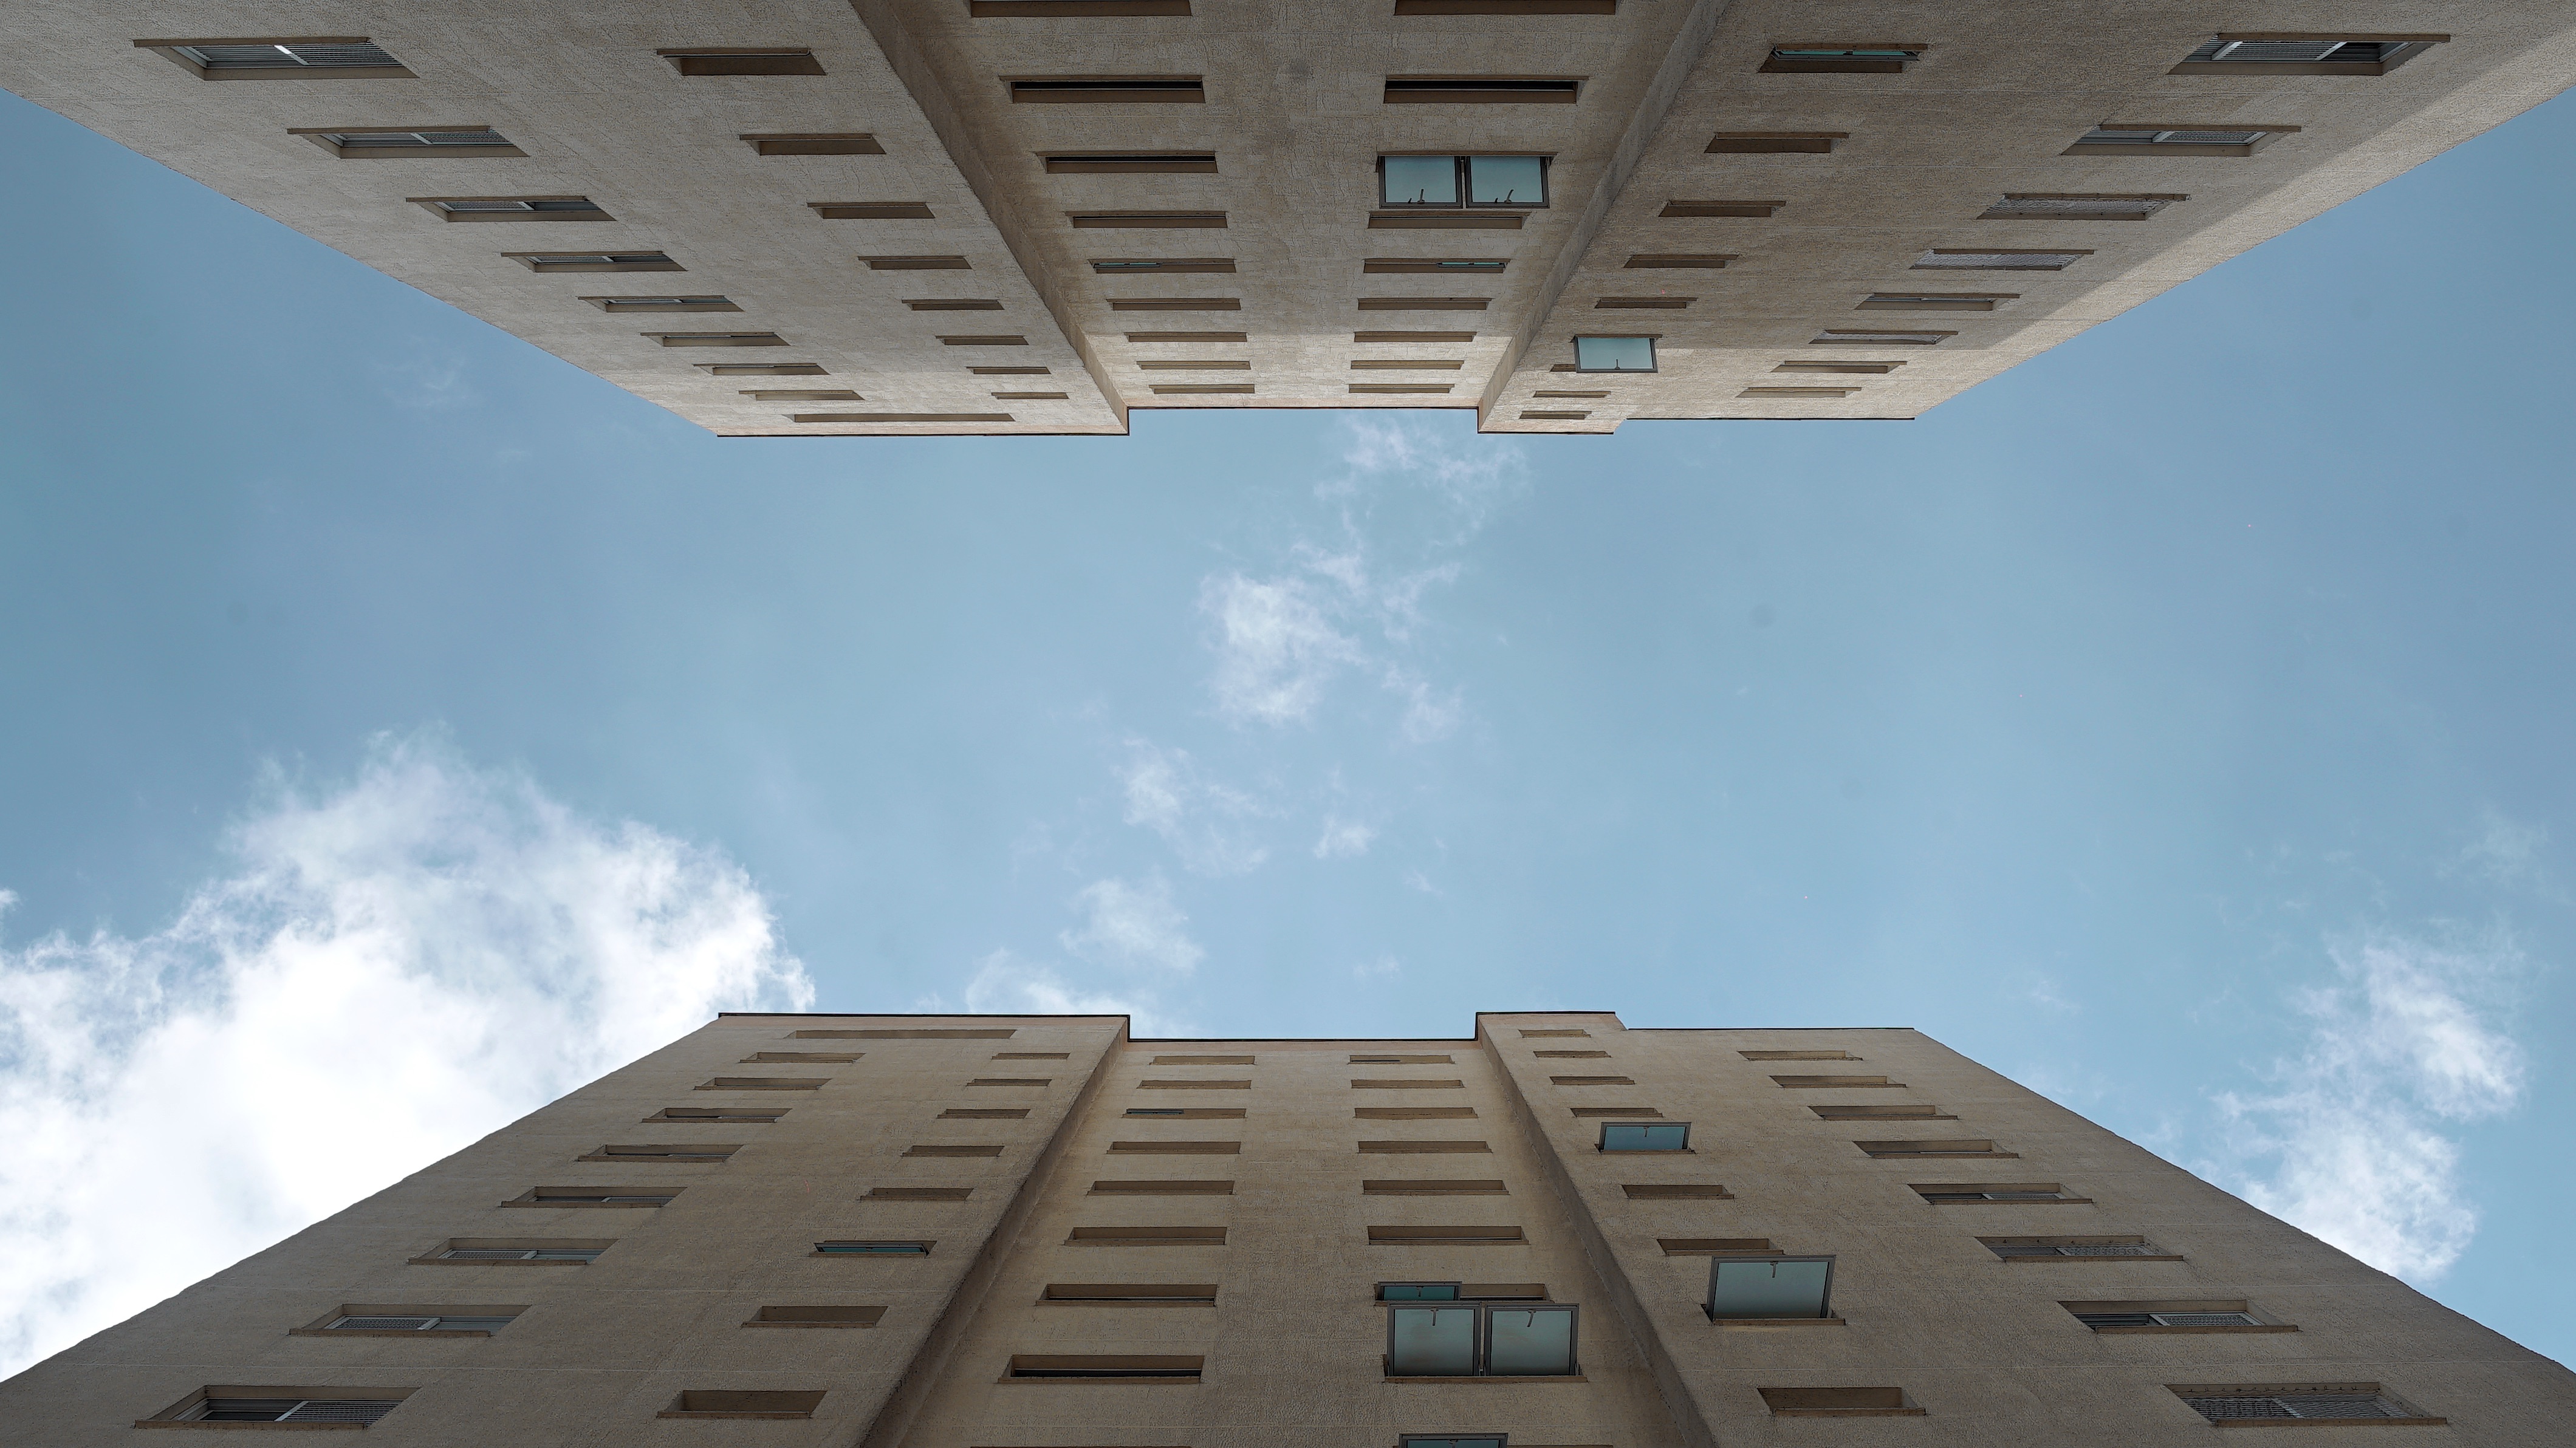
architecture, roof, skyscraper, ceiling, facade, professional, lighting, tower block, headquarters, condominium, daylighting